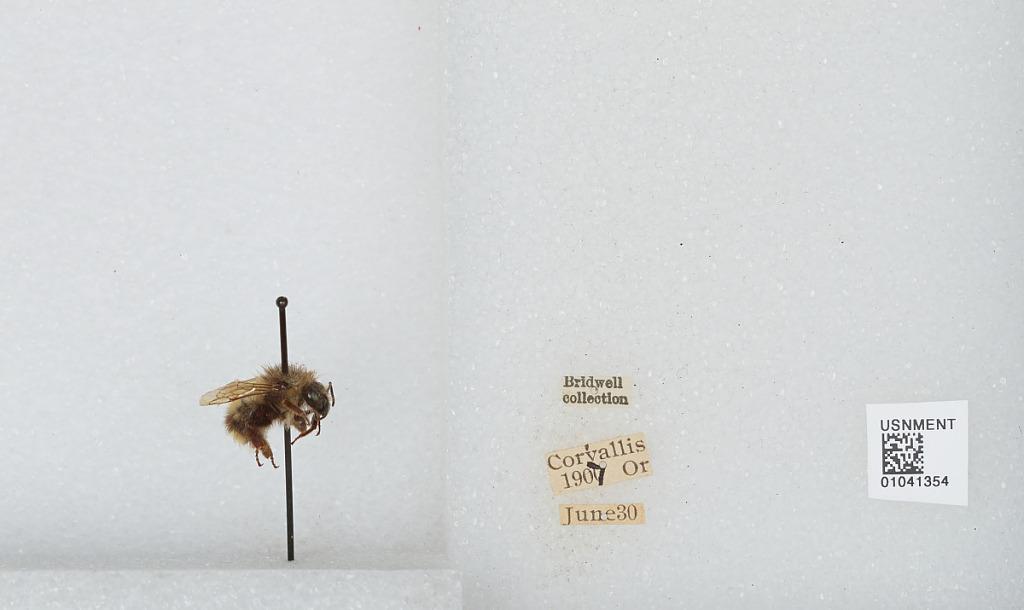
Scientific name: Bombus sp.
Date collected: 1907-6-30
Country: United States
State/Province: Oregon
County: Benton
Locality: Corvallis
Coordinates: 44.57, -123.28